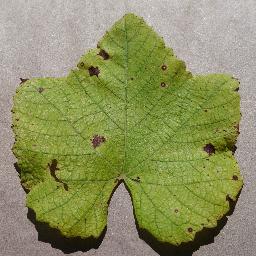
Label: Grape___Leaf_blight_(Isariopsis_Leaf_Spot)